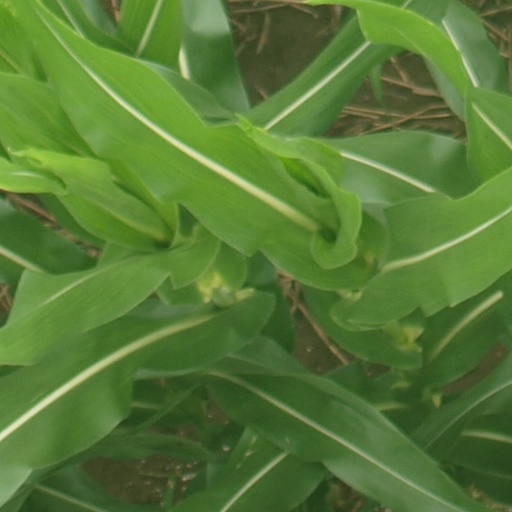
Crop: maize; corn